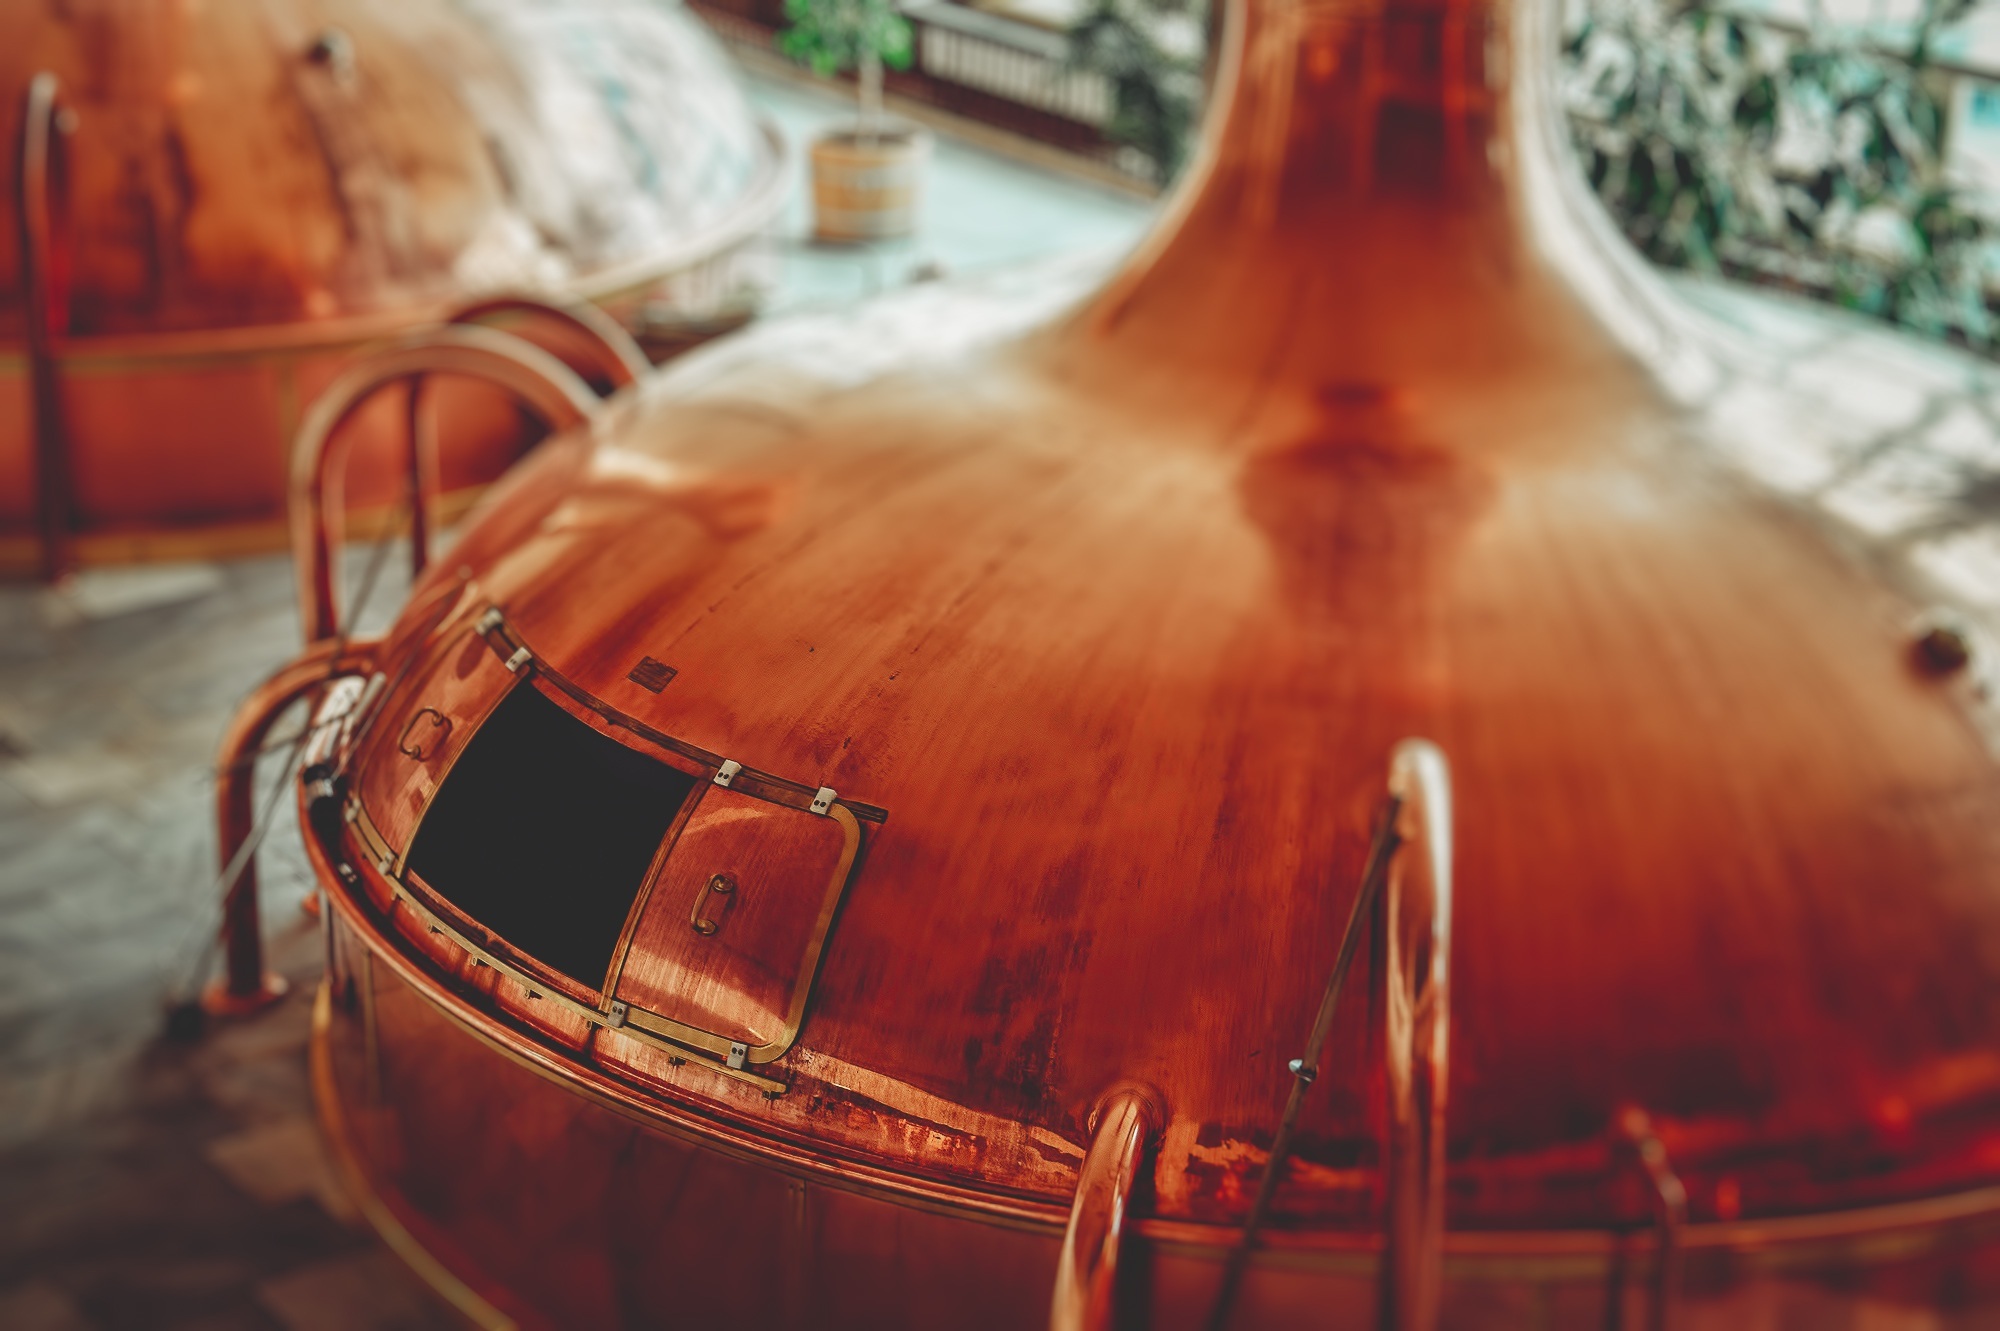
wood, guitar, glass, red, kettle, metal, beverage, drink, beer, musical instrument, copper, shape, brewery, brew, ale, man made object, string instrument, bowed string instrument, plucked string instruments